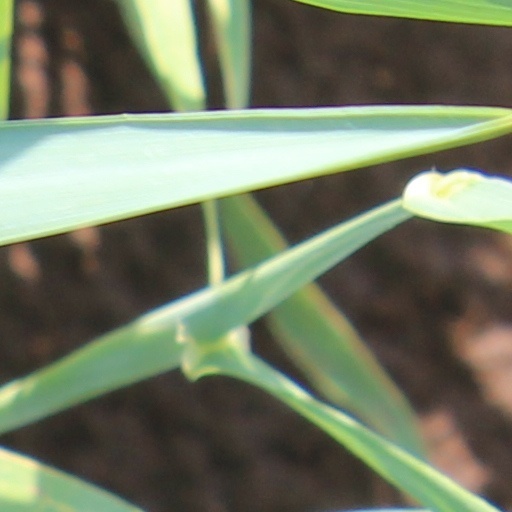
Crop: wheat